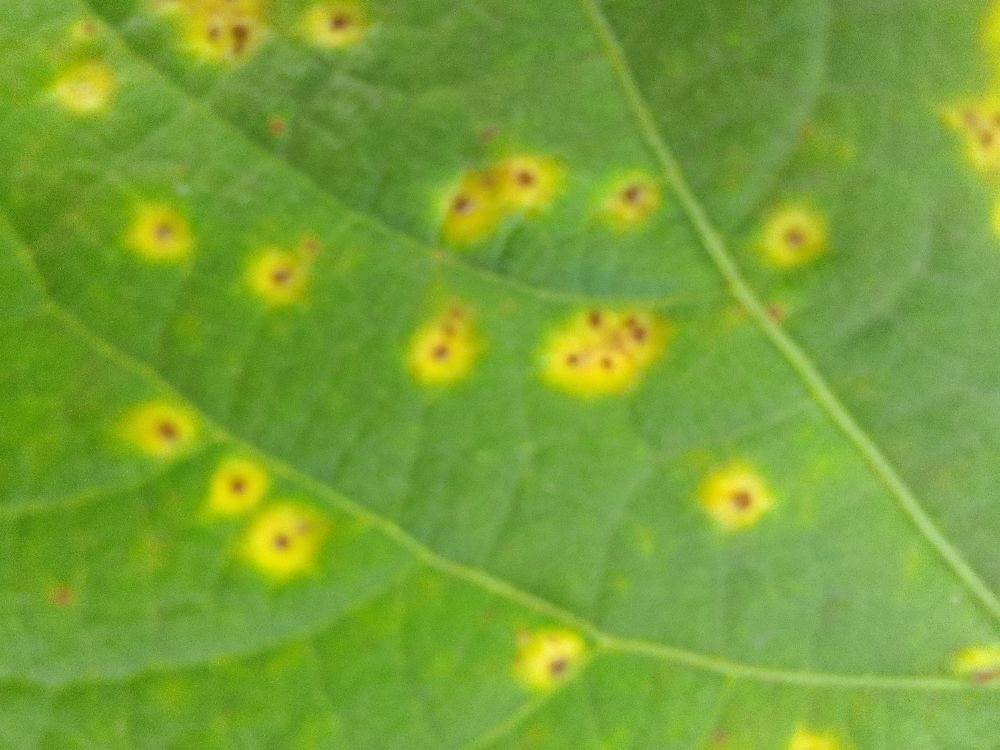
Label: rust